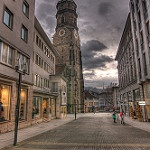
Label: street